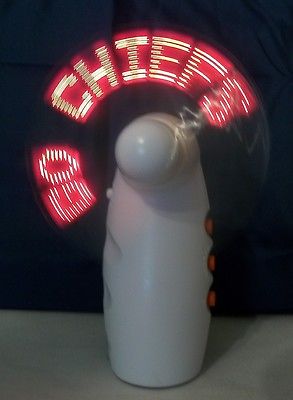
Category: fan